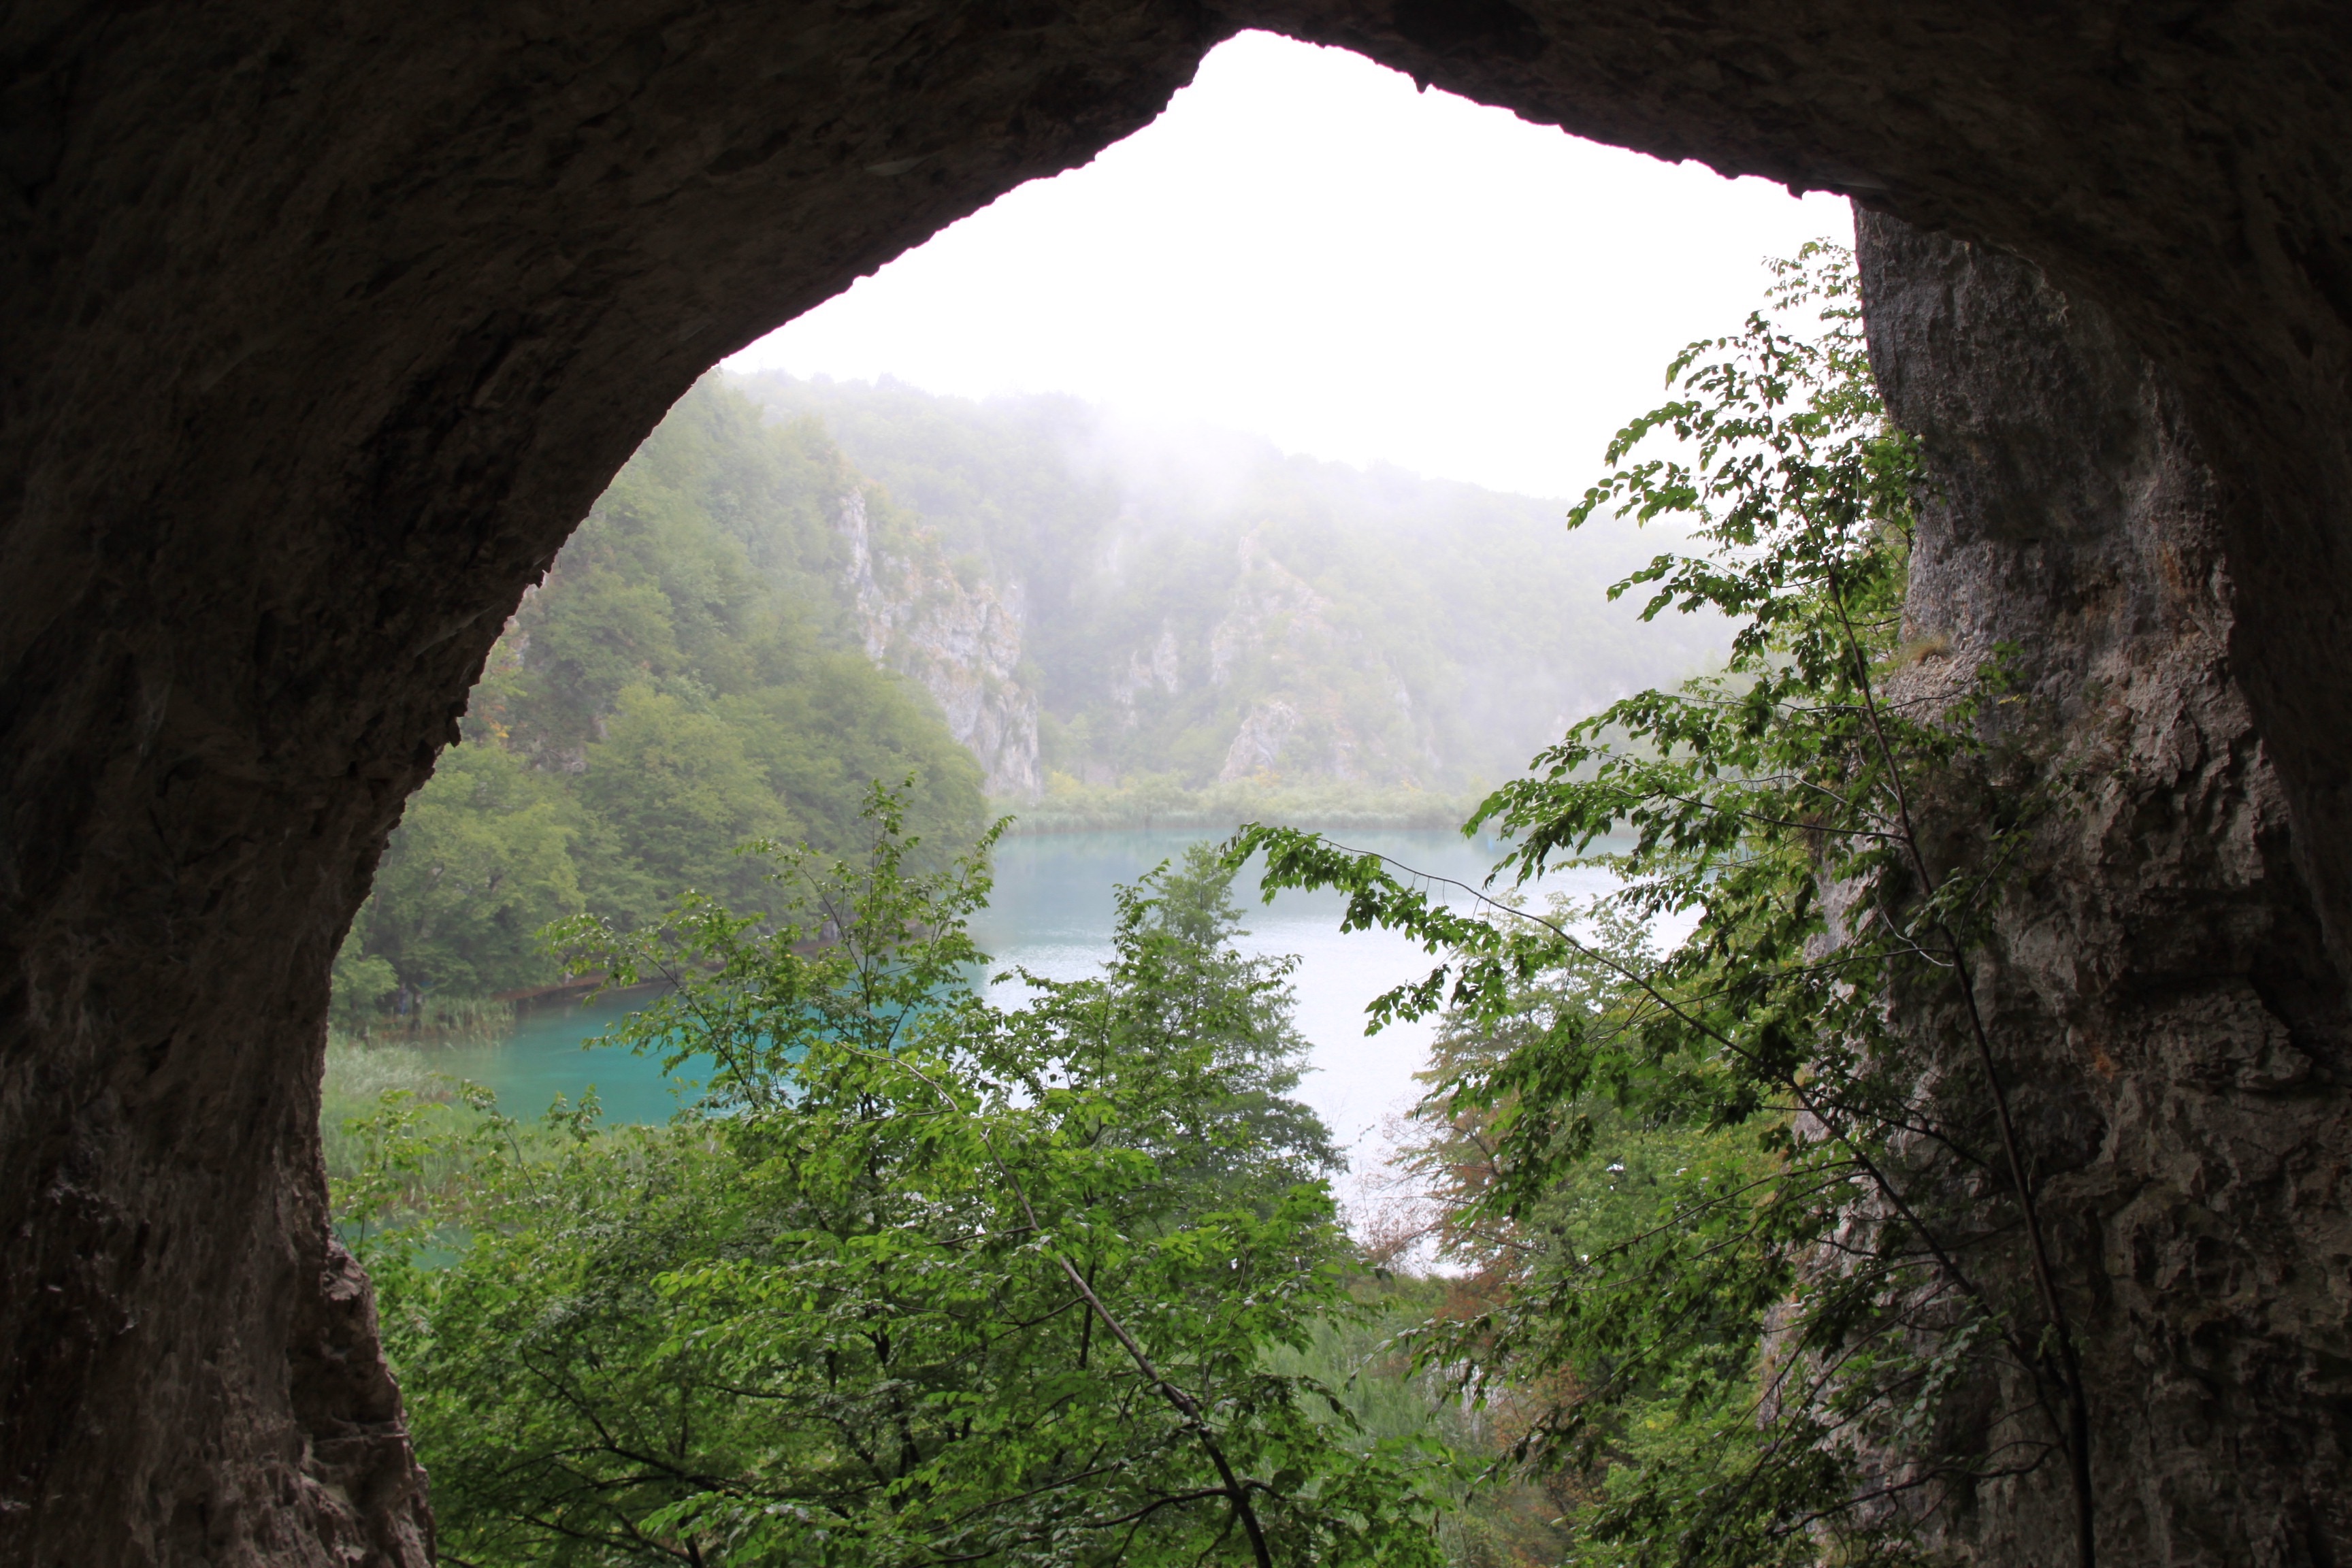
formation, cave, ravine, landform, geographical feature